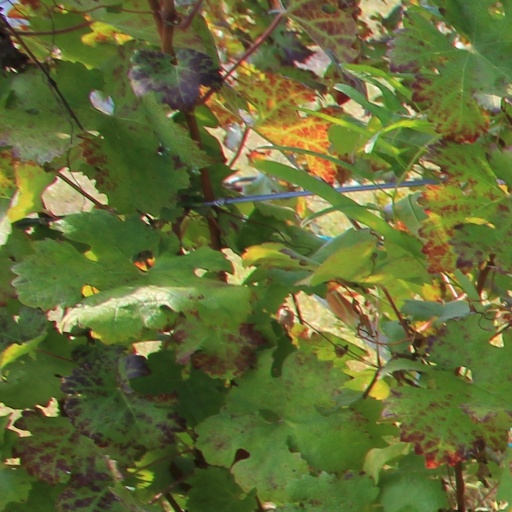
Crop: grape